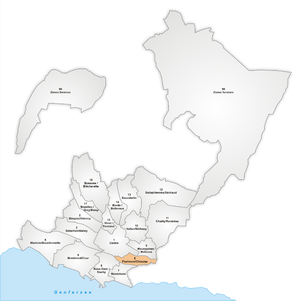
L'Office d'études socio-économiques et statistiques de la ville de Lausanne découpa la ville en 81 secteurs regroupés en 17 quartiers. Ce découpage se base sur de nombreux critères : topographie, voirie, type de bâti et morphologie sociale et économique. Il prend en compte les barrières physiques et géographiques les plus nettes comme les cours d'eau, les voies de chemin de fer, la vallée du Flon, les bois de Rovéréaz ou de Sauvabelin, les rives du lac Léman, le cimetière de Montoie, le stade de la Pontaise, l'aérodrome de la Blécherette, la prison du Bois-Mermet, le palais de Beaulieu, les hôpitaux, etc. La délimitation du centre-ville obéit à des critères très précis, basés sur la densité d'emplois et leurs type. Pour les autres zones, d'autres critères furent utilisés : permanence d’un certain nombre d’emplois, caractère du domaine bâti, densité des habitants, critères socio-culturels.
Florimont/Chissiez est un quartier de la ville de Lausanne, en Suisse.